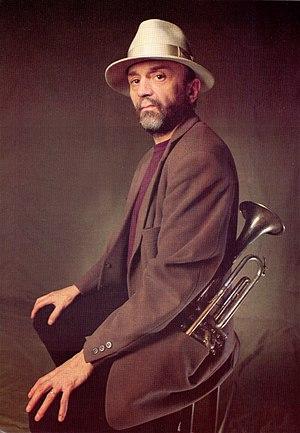
Tomasz Ludwik Stańko, né le 11 juillet 1942 à Rzeszów et mort le 29 juillet 2018 à Varsovie, est un trompettiste et compositeur polonais de jazz.